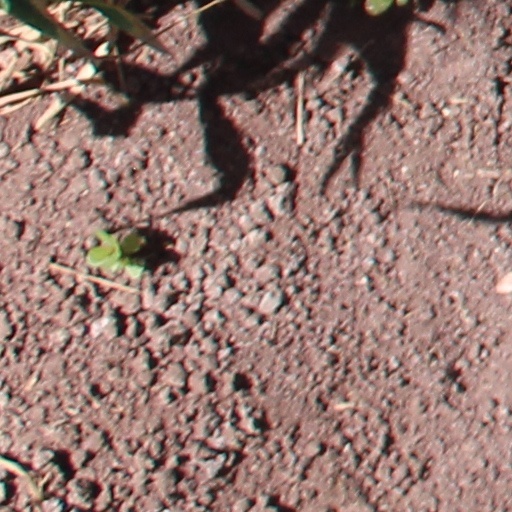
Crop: wheat